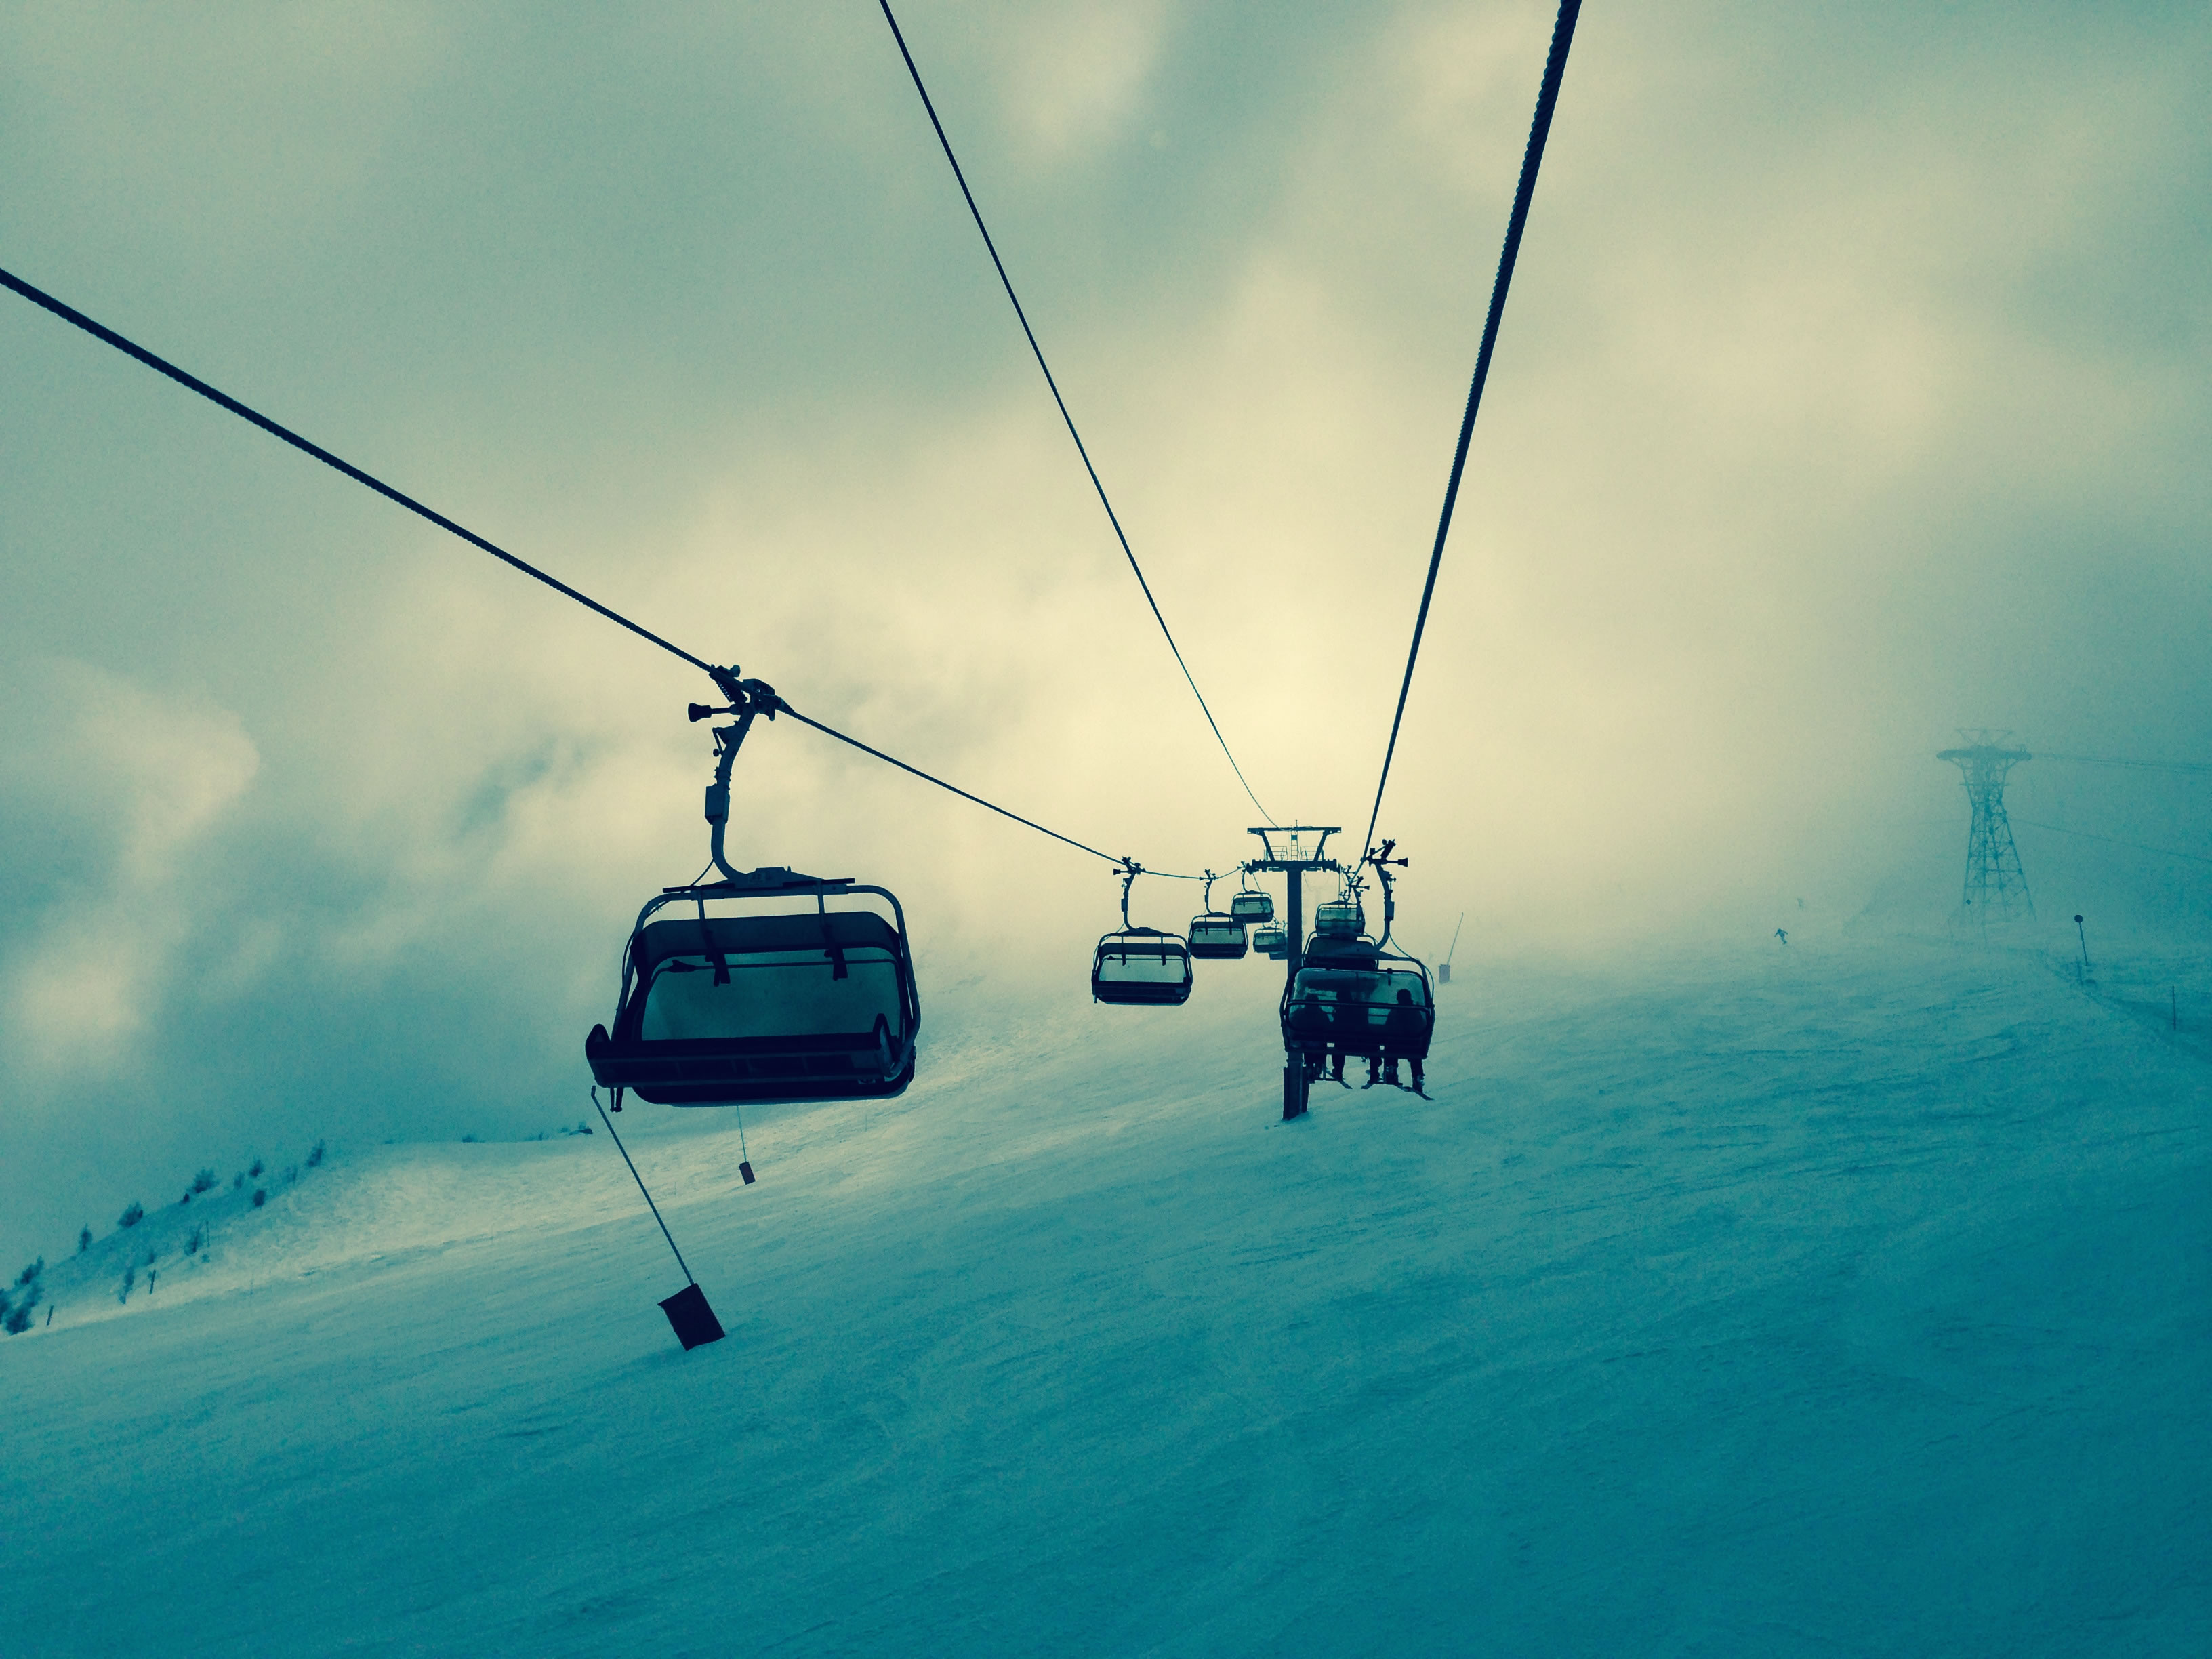
sea, snow, winter, sport, vehicle, ski lift, blue, skiing, cable car, mountains, sloping, parasailing, funicular, atmosphere of earth, cable railway